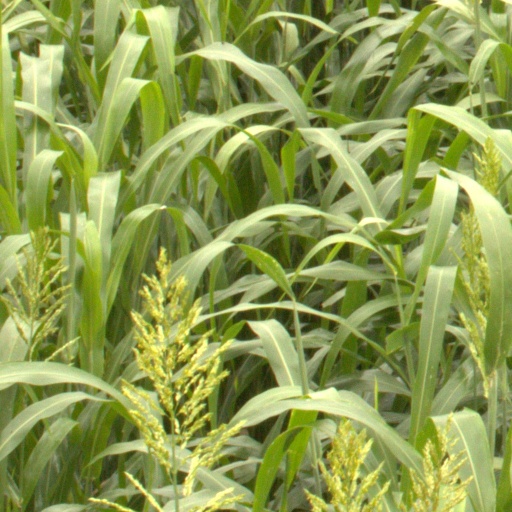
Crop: sorghum